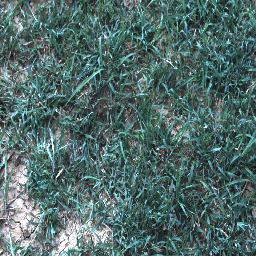
Label: negative